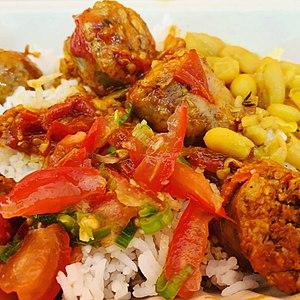
Bourbon Saveur 974 (Belley) - rougail saucisses.